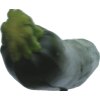
Label: dark_zucchini